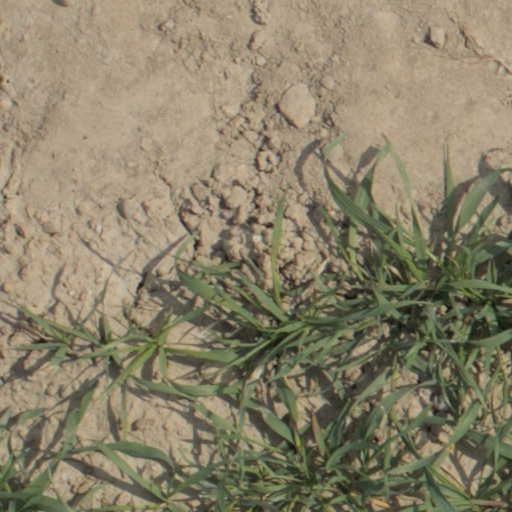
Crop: wheat